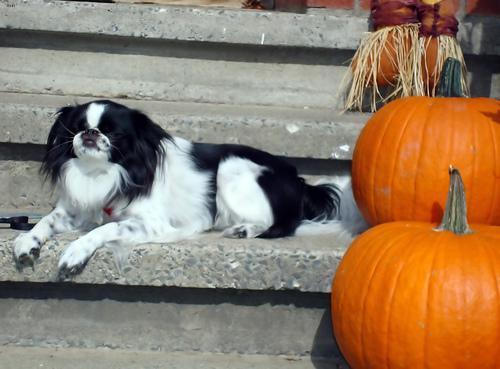
japanese chin